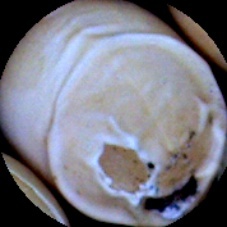
Label: Broken